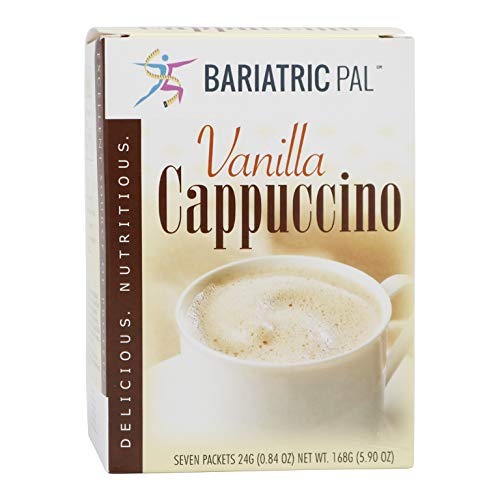
Item Name: Bariatricpal Hot Cappuccino Protein Drink - Vanilla (1-Pack)
Bullet Point 1: 90 calories, 15 grams of protein
Bullet Point 2: 15% of the daily value for calcium, Aspartame free
Bullet Point 3: Suitable for the Pre Op and Post Op Liquid Diets (pureed recommended), Solid Foods, Weight Loss, and Maintenance diets
Bullet Point 4: Suitable for gastric sleeve, gastric bypass, duodenal switch and gastric band patients
Bullet Point 5: A great dessert, snack, or breakfast
Product Description: For a creamy and satisfying coffee taste without the calories and sugar from a coffee shop, try BariatricPal Protein Shake – Vanilla Cappuccino. The box includes 7 packets of instant delight and nutrition. Each packet has 90 calories and 15 grams of protein – it’s a low-carb, high-protein snack, dessert, or small meal when you need a little boost and a lot of flavor.
Value: 5.9
Unit: Ounce

Price: 17.99